You Need to Calm Down

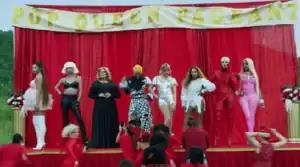

The video is set in a colorful trailer park. Swift awakens in her trailer, wearing a bathrobe over a swimsuit, with an embroidery containing the Cher quote "Mom, I am a Rich Man" hanging on a wall. Swift throws her phone onto her bed, which then gives off sparks and starts a fire in the trailer. She nonchalantly walks to a pool, ignoring her burning trailer. She goes into the pool, lying on a float, while looking at the camera and singing. The camera then switches to other residents in the trailer park and their activities, including Mayfield dancing, Hart weightlifting a boombox and Cox watering her yard of plastic flamingoes and greeting Lockhart, who promptly faints.